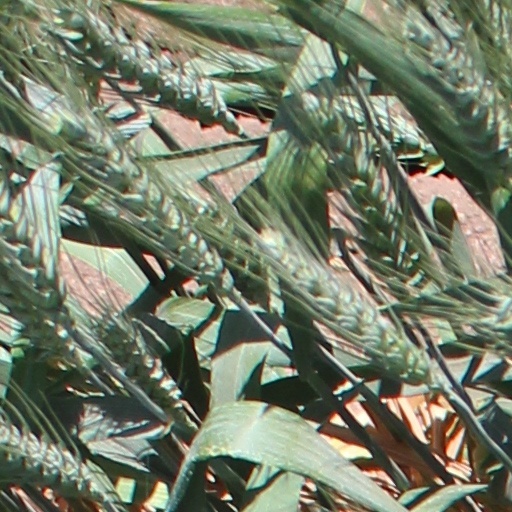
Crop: wheat